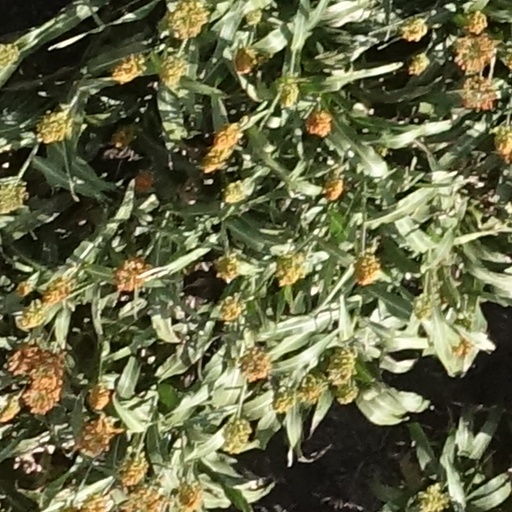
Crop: sorghum